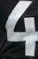
Number: 4